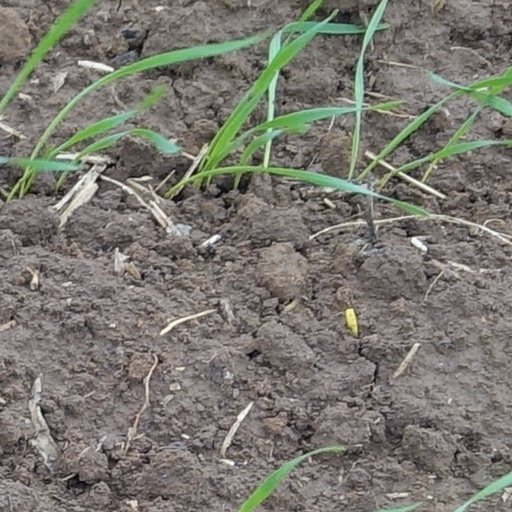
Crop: wheat